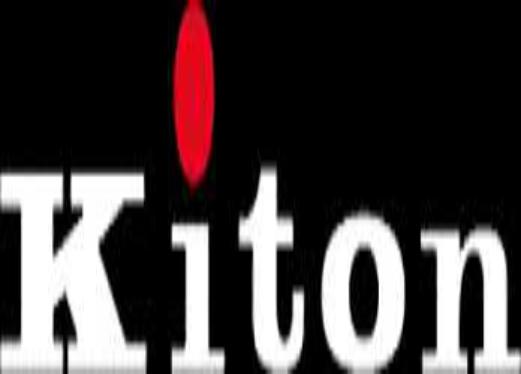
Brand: Kiton
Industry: Clothes